Robert Ehrlich (physicist)

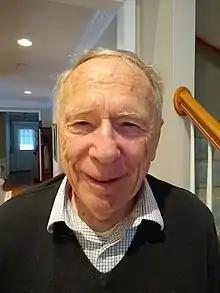
Robert Ehrlich in 2020

Robert Ehrlich (born 1938) is an American physicist. He has a Bachelor of Science (Φβκ) from Brooklyn College (1959), and a Ph.D. in physics from Columbia University (1964), where he participated in the Nobel prize-winning muon neutrino experiment. From 1963 to 1966 he held a postdoctoral position at the University of Pennsylvania and from 1966 to 1970 he was assistant professor at Rutgers University. In 1970 he accepted a position as associate professor at SUNY New Paltz, where he served as acting chair of the department of physics. From 1977 until his retirement in 2013, he was professor of physics at George Mason University in Fairfax, Virginia, having served 15 years as department chair.